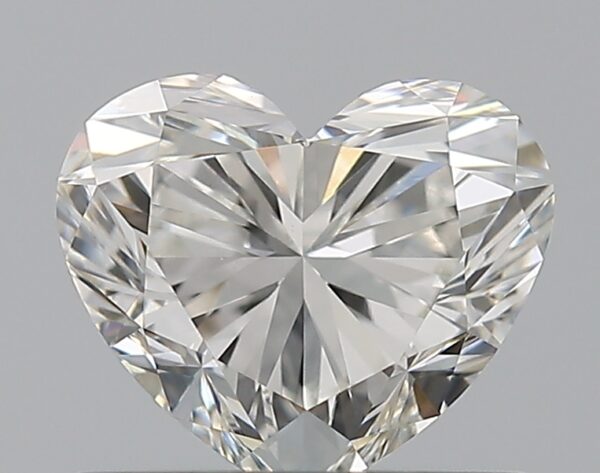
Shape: heart
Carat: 0.73
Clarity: VS1
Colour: H
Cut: EX
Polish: EX
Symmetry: EX
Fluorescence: N
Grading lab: GIA
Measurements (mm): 5.27 x 6.21 x 3.74